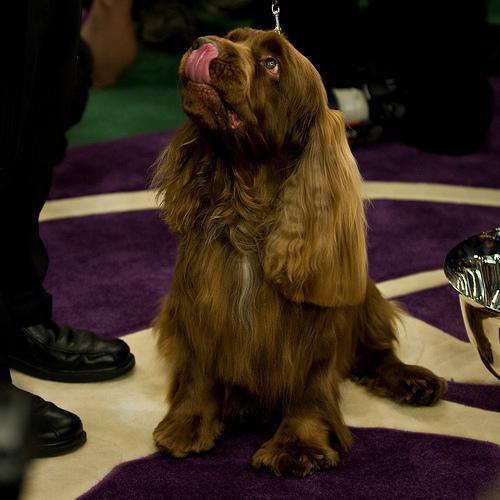
Sussex_spaniel